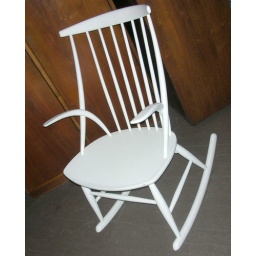
Striking rocking chair by Danish designer Illum Wikkelso, in white lacquer. A few minor chips to finish. Price: SOLD.